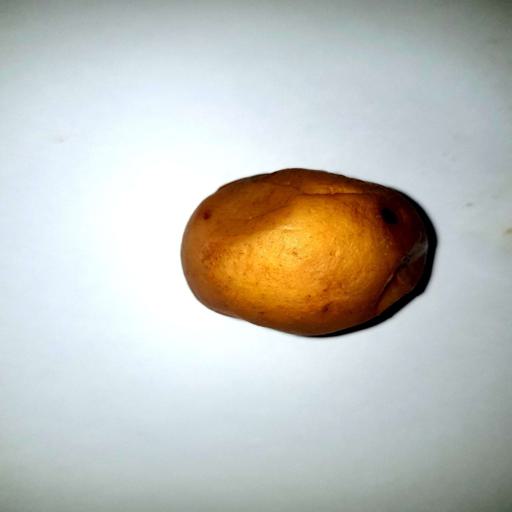
Label: bruised